Hudson Hornet

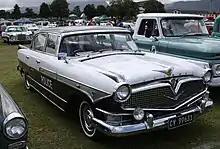
1957 Hudson Hornet (South Africa)

For the 1956 model year, AMC executives decided to give the Hornet more character and the design for the vehicles was given over to designer Richard Arbib, who provided the Hornet and Wasp with one of the more distinctive looks in the 1950s which he called "V-Line Styling". Taking the traditional Hudson tri-angle, Arbib applied its "V" form in every conceivable manner across the interior and exterior of the car. Combined with tri-tone paint combinations, Hudson's look was unique and immediately noticeable.